Dalmas Otieno

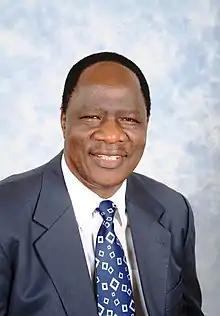
Dalmas Otieno in 2007

Hon. Dr. Dalmas Otieno Anyango, D.A., E.G.H, (born 19 April 1945) was born in Kenya. He was first elected as the Member of Parliament for Rongo in 1988, serving as Minister for Industrialisation from 1988 to 1991, then later that year as Minister of Labour & Human Resource Development and as Minister of Transport from 1991 to 1996. He joined the main opposition candidate in the 2007 presidential election Raila Odinga, successfully running for the Member of Parliament for Rongo. Following a violence-marred election and post-poll crisis, Odinga was appointed prime minister in April 2008 in a power-sharing deal with Mwai Kibaki, serving as Supervisor and Coordinator of a national unity coalition government. Dalmas was appointed as the Minister of State for Public Service. In the subsequent presidential election 5 years later he retained his seat again. In 2014 Dalmas unsuccessfully tried to create his own political outfit named "Kalausi" meaning whirlwind to rival the ODM party as a quest to emancipate the people of South Nyanza